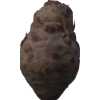
Label: celery